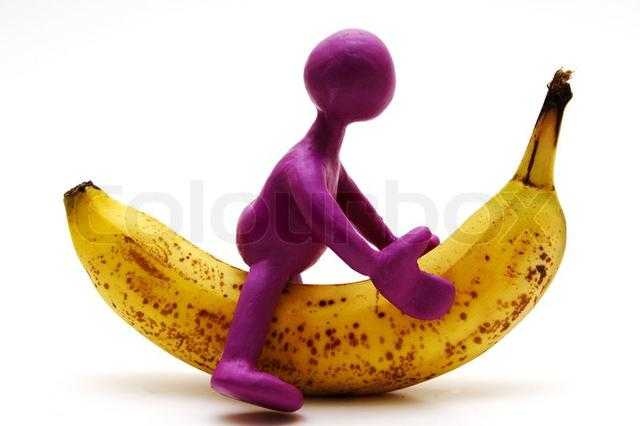
Label: Banana